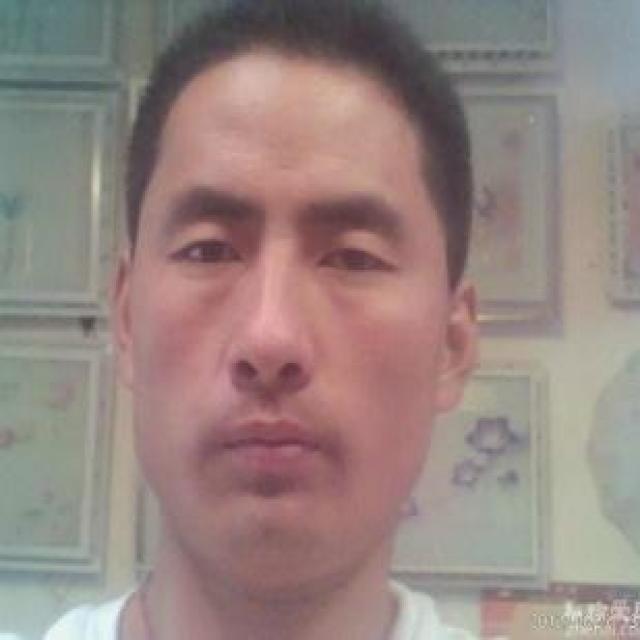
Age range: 21-44